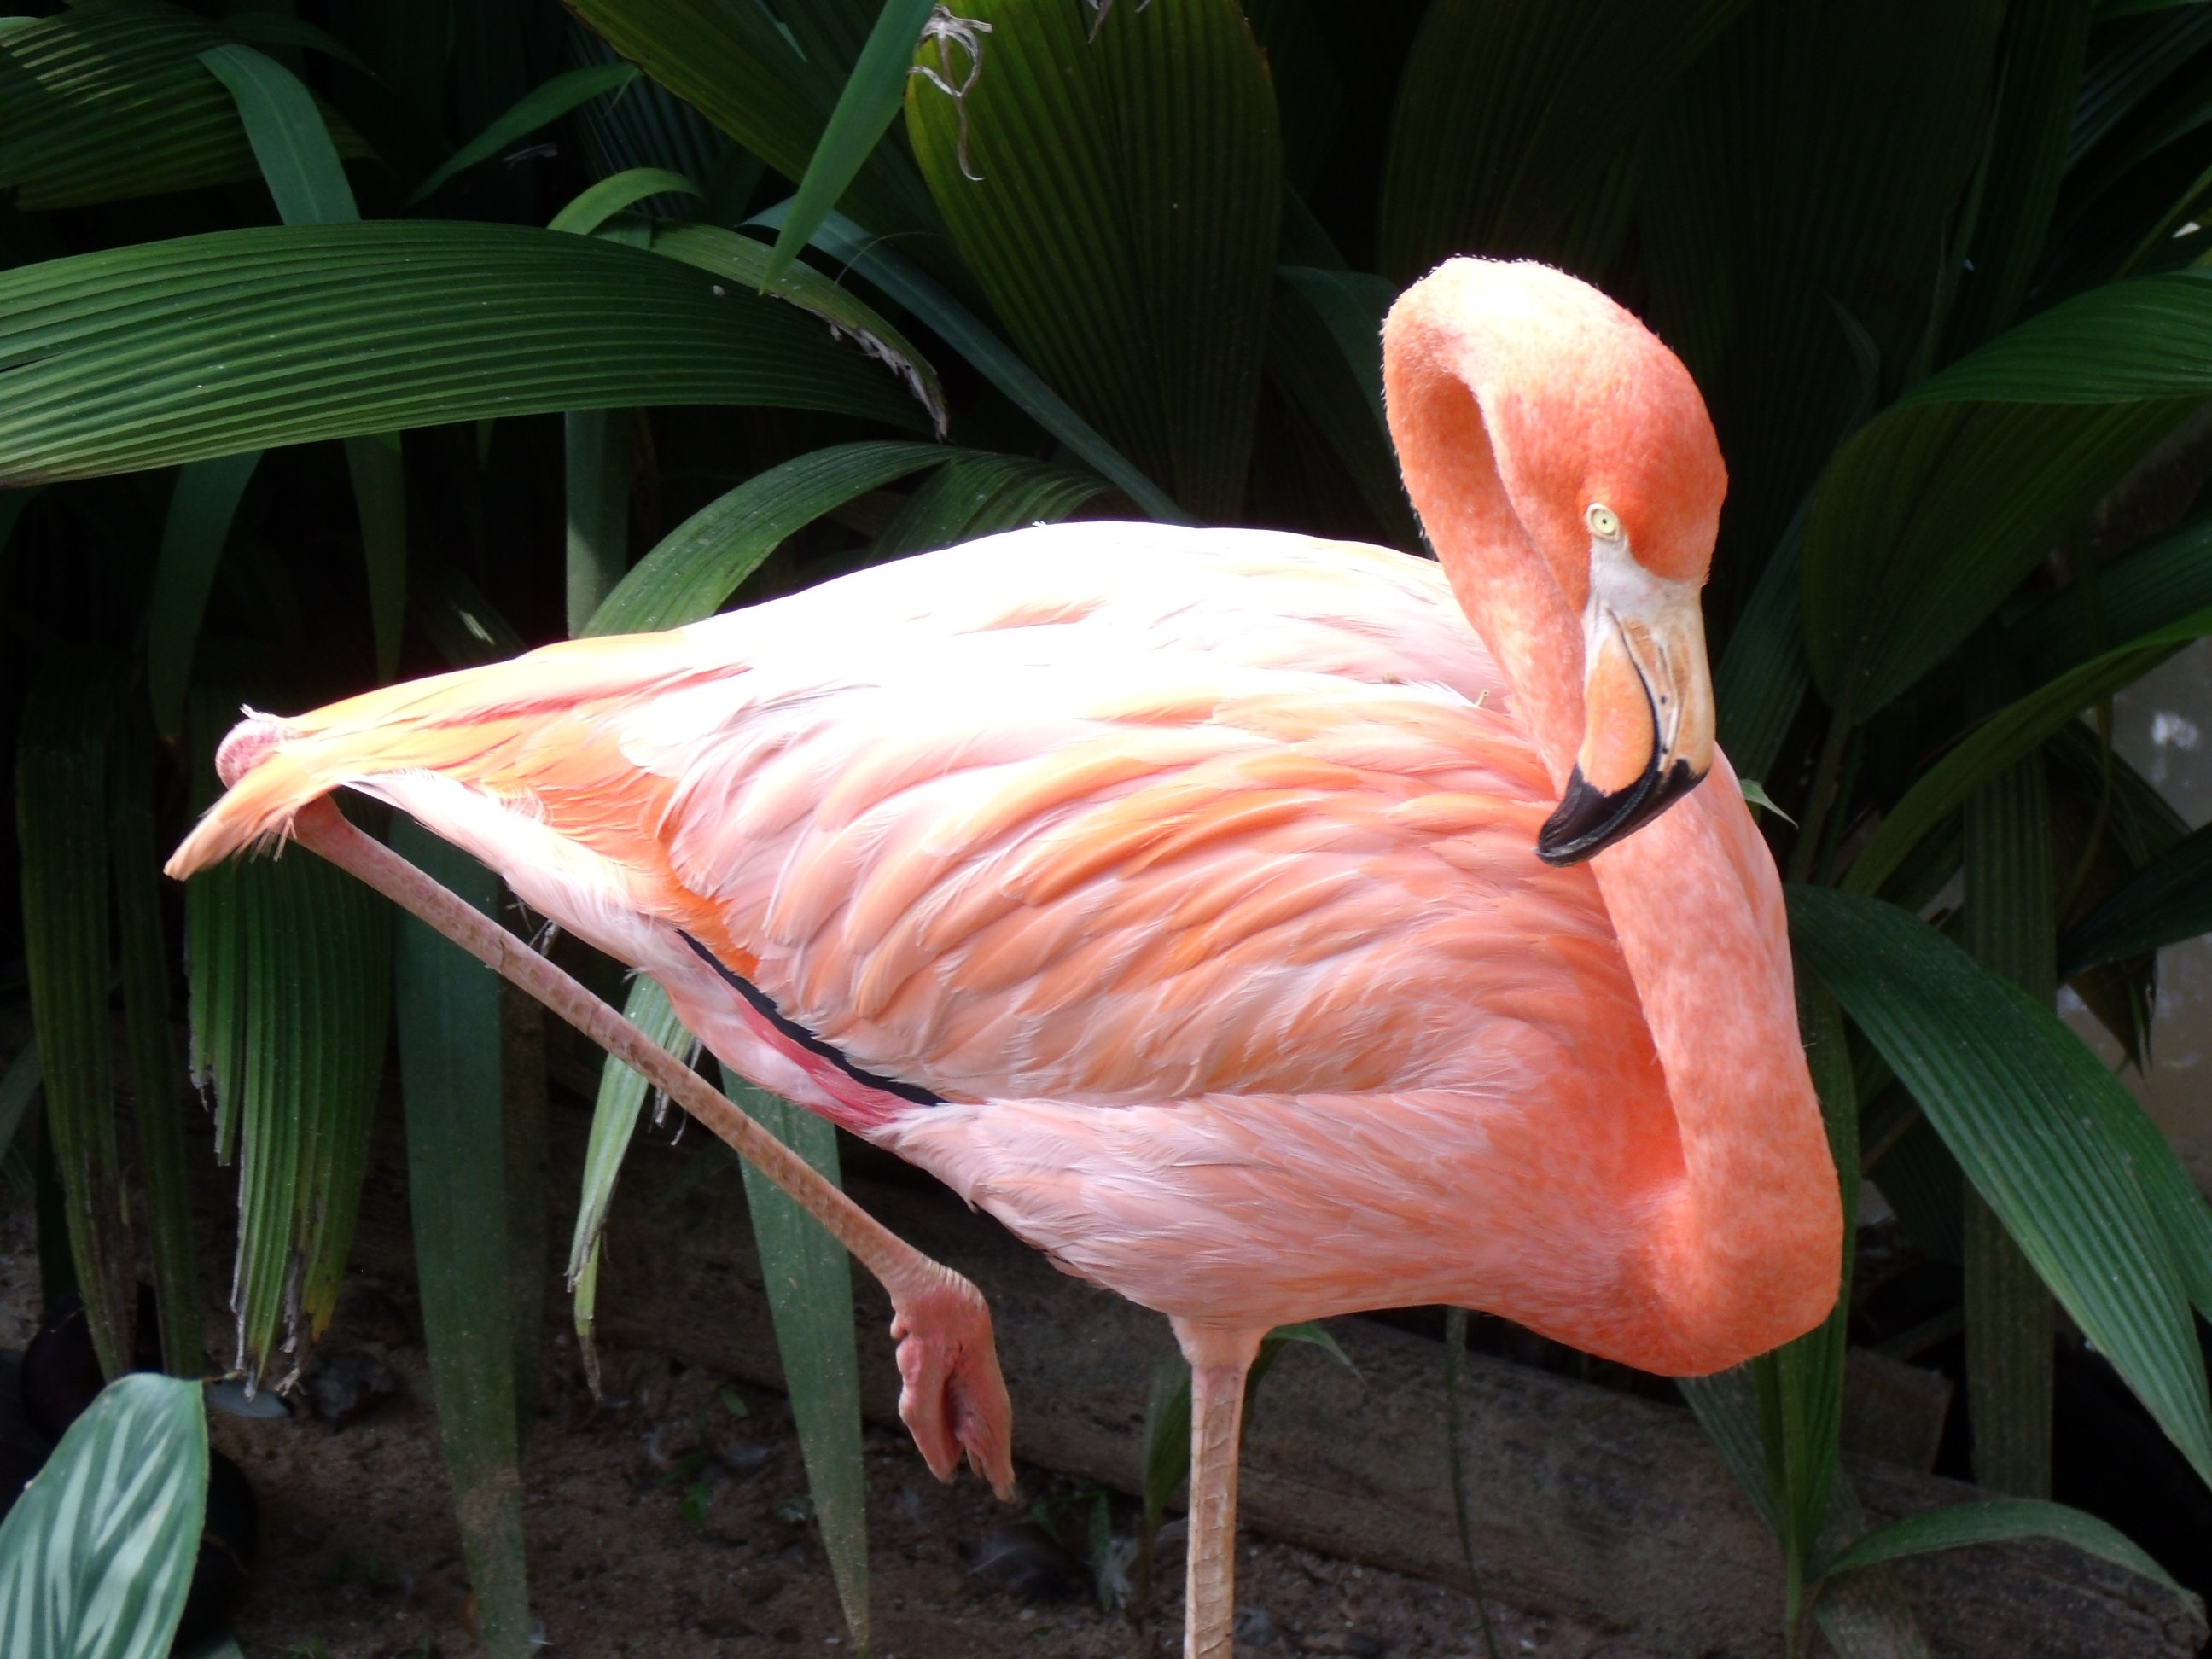
bird, wing, flower, zoo, beak, fauna, flamingo, rosa, vertebrate, water bird